Emily Phipps

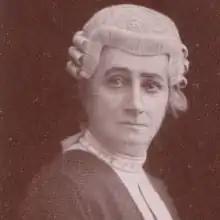
Emily as a barrister

Emily Frost Phipps (7 November 1865 – 3 May 1943) was an English teacher and suffragette, a barrister in later life, and an influential figure in the National Union of Women Teachers.